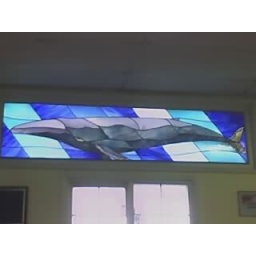
The custom window in the office at Don's Body Shop